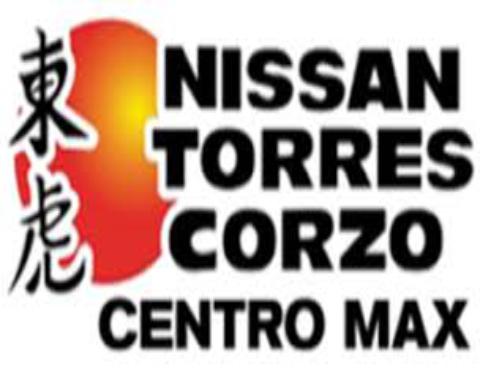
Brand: corzo
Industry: Necessities